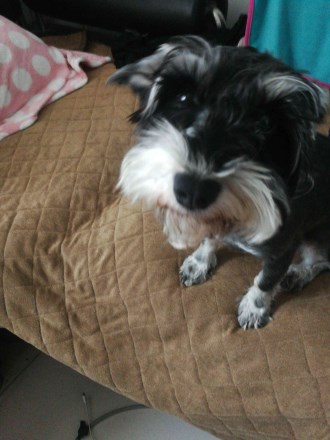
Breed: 2342-n000102-miniature_schnauzer